World Committee Against War and Fascism

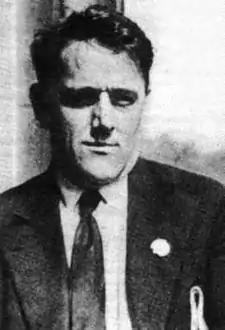
Willi Münzenberg, who orchestrated creation of the World Committee against Imperialist War

Japan conquered Manchuria in 1932 and support for the Nazis was growing in Germany that year, making the Soviet Union fear encirclement and attack by the capitalist powers.